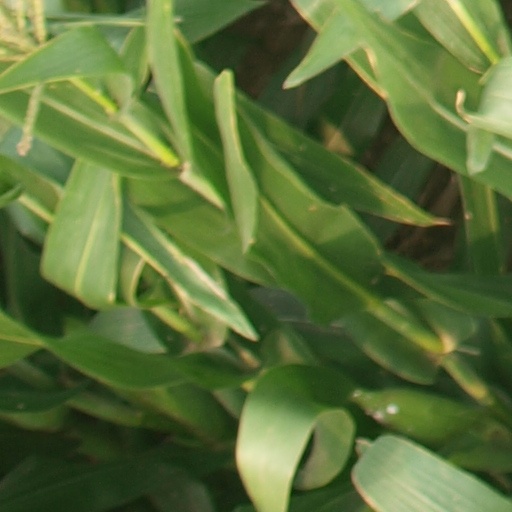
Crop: maize; corn